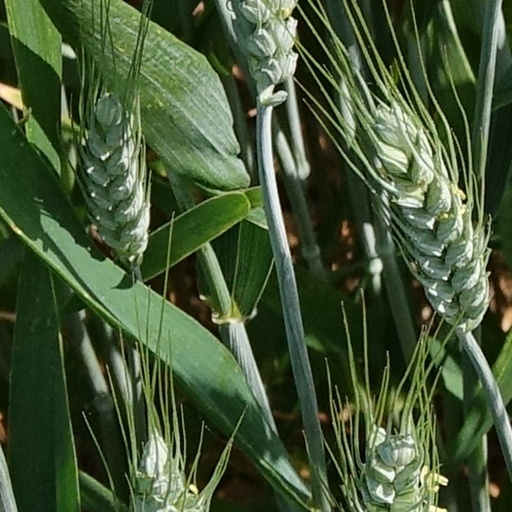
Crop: wheat